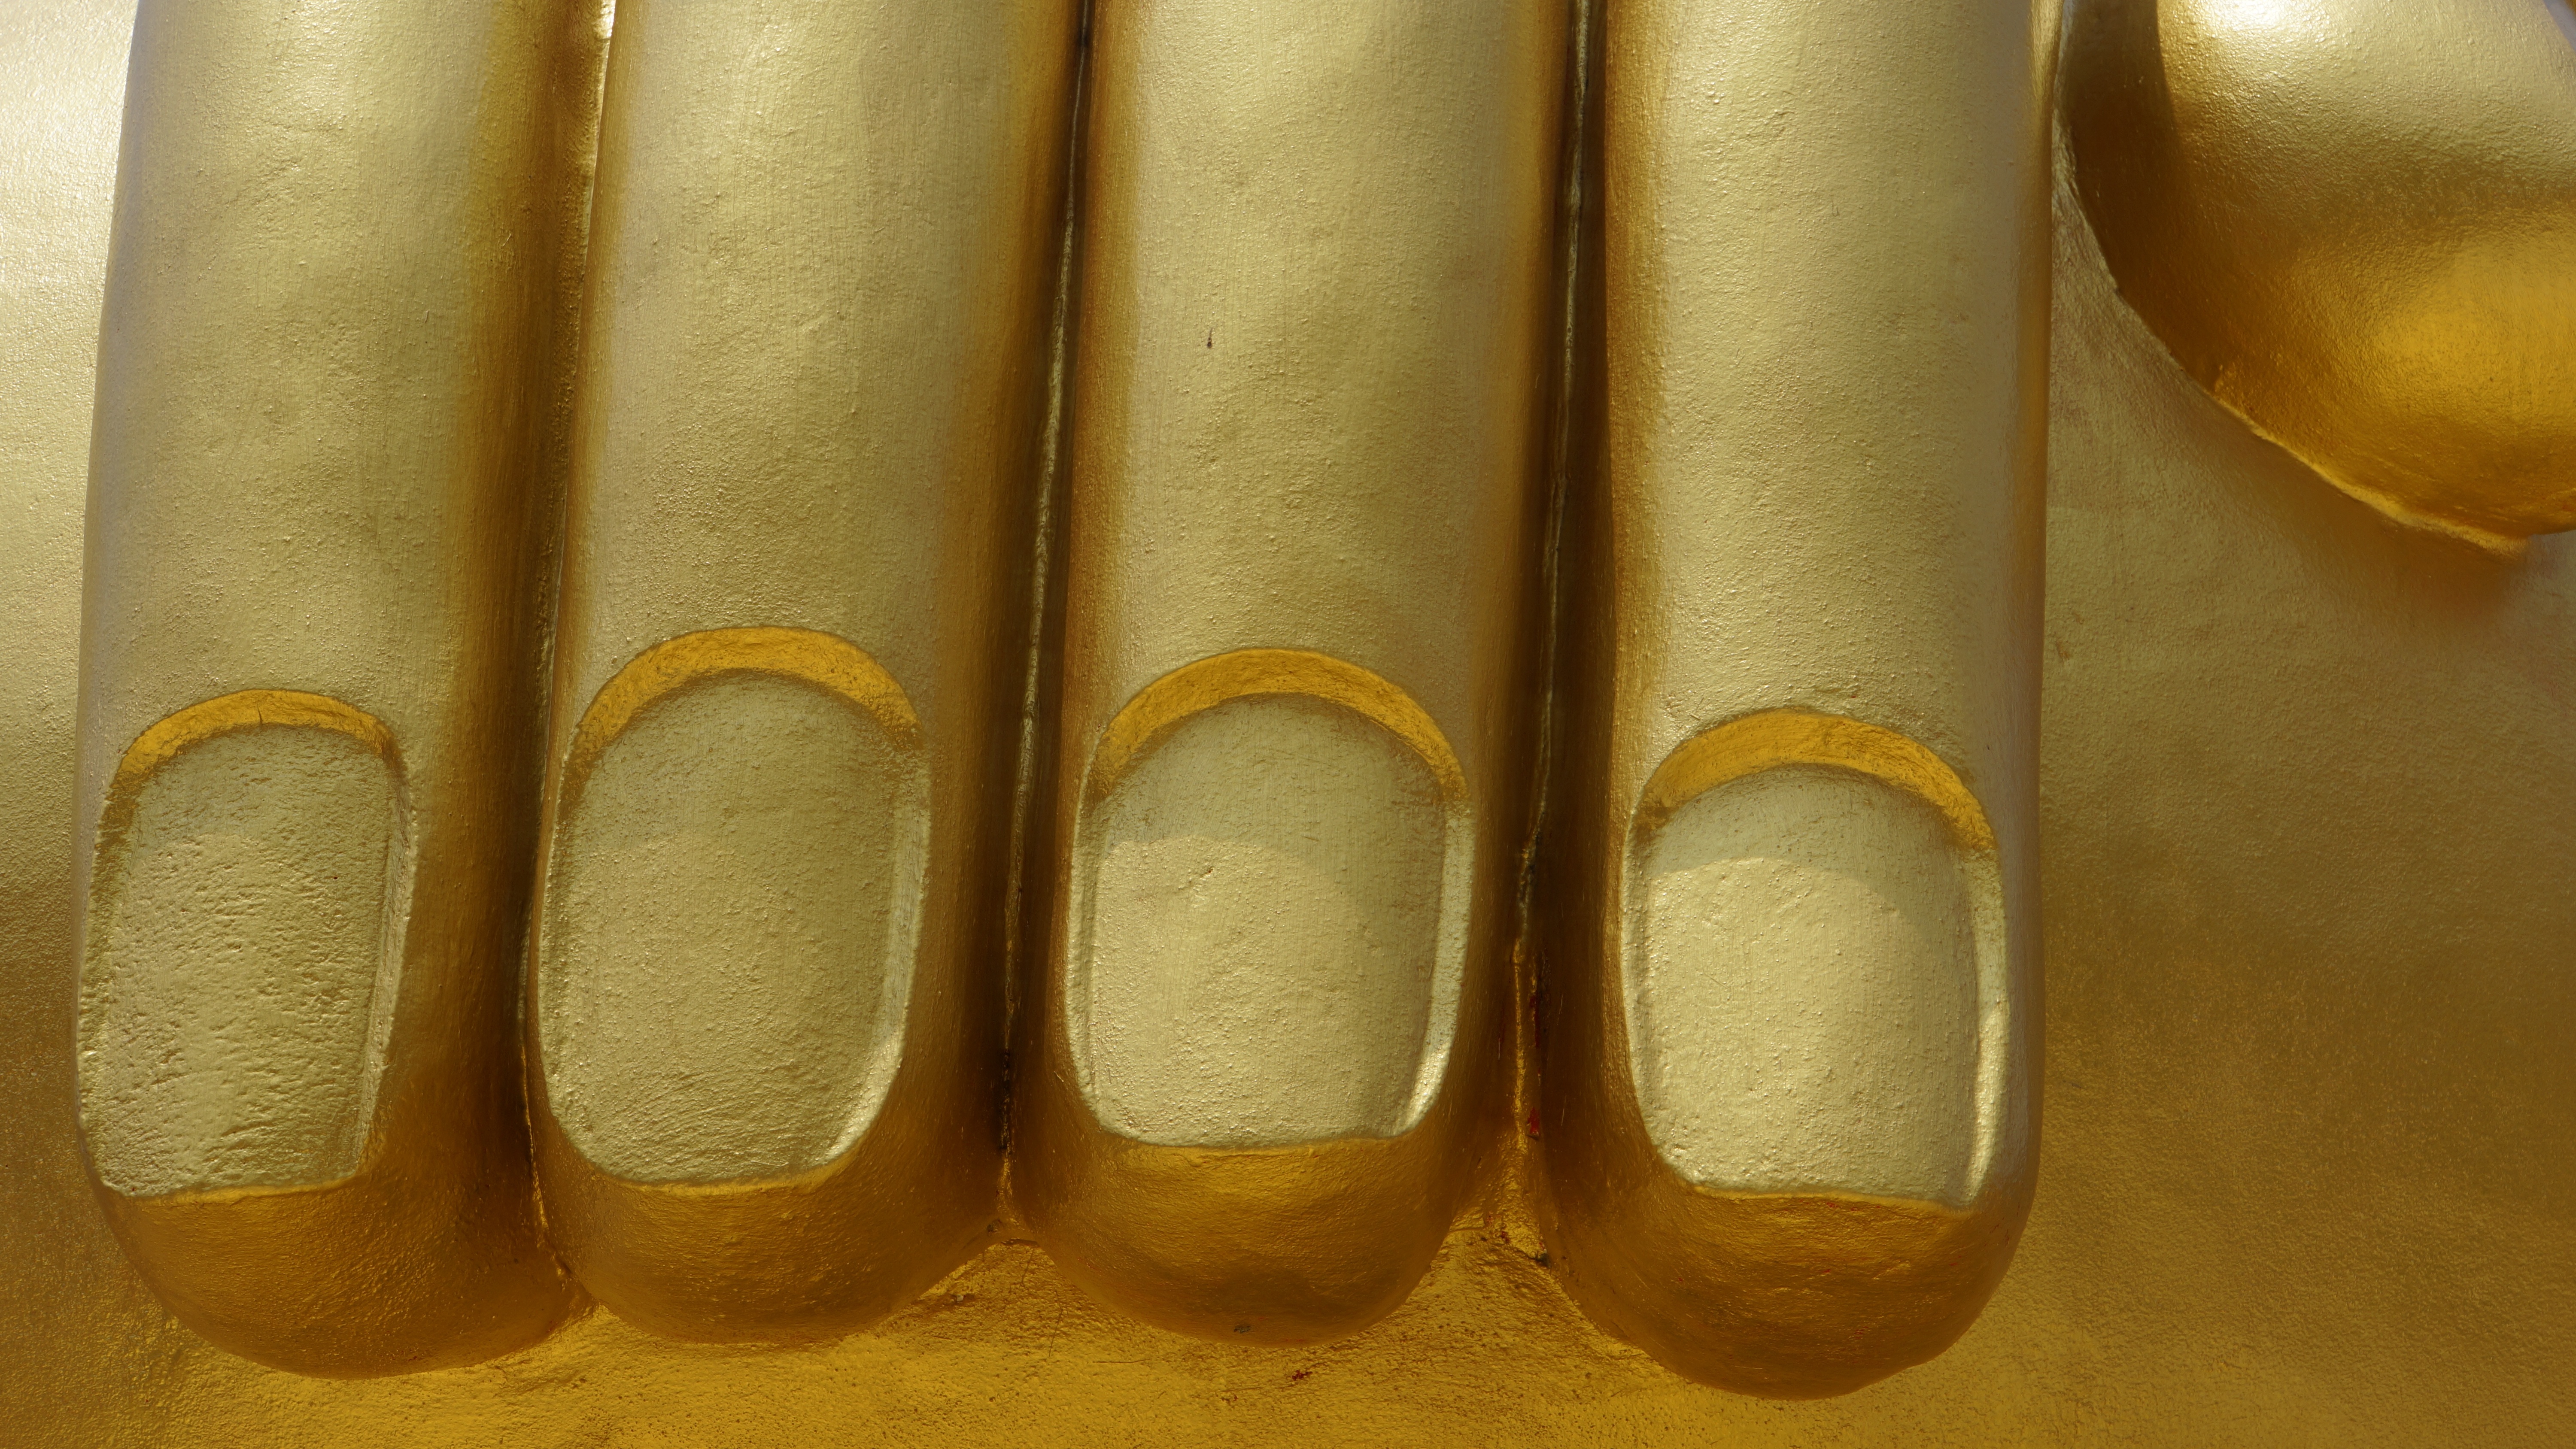
statue, finger, metal, buddhism, measure, yellow, thailand, art, gold, hands, ammunition, buddha, image, buddha statue, thailand temple, sakon nakhon, adoration, holy thing, what respect, wat thep nimitr cliffs, equity, gun accessory